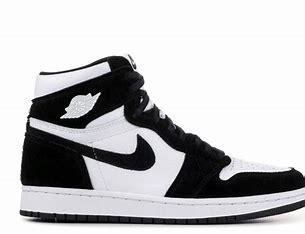
Brand: Jordan
Model: 1 Retro